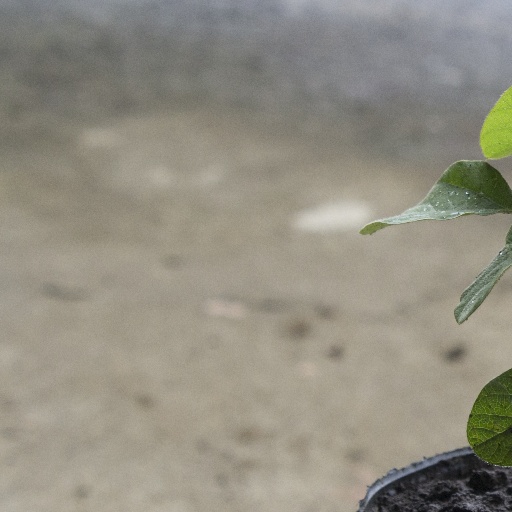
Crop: soybean